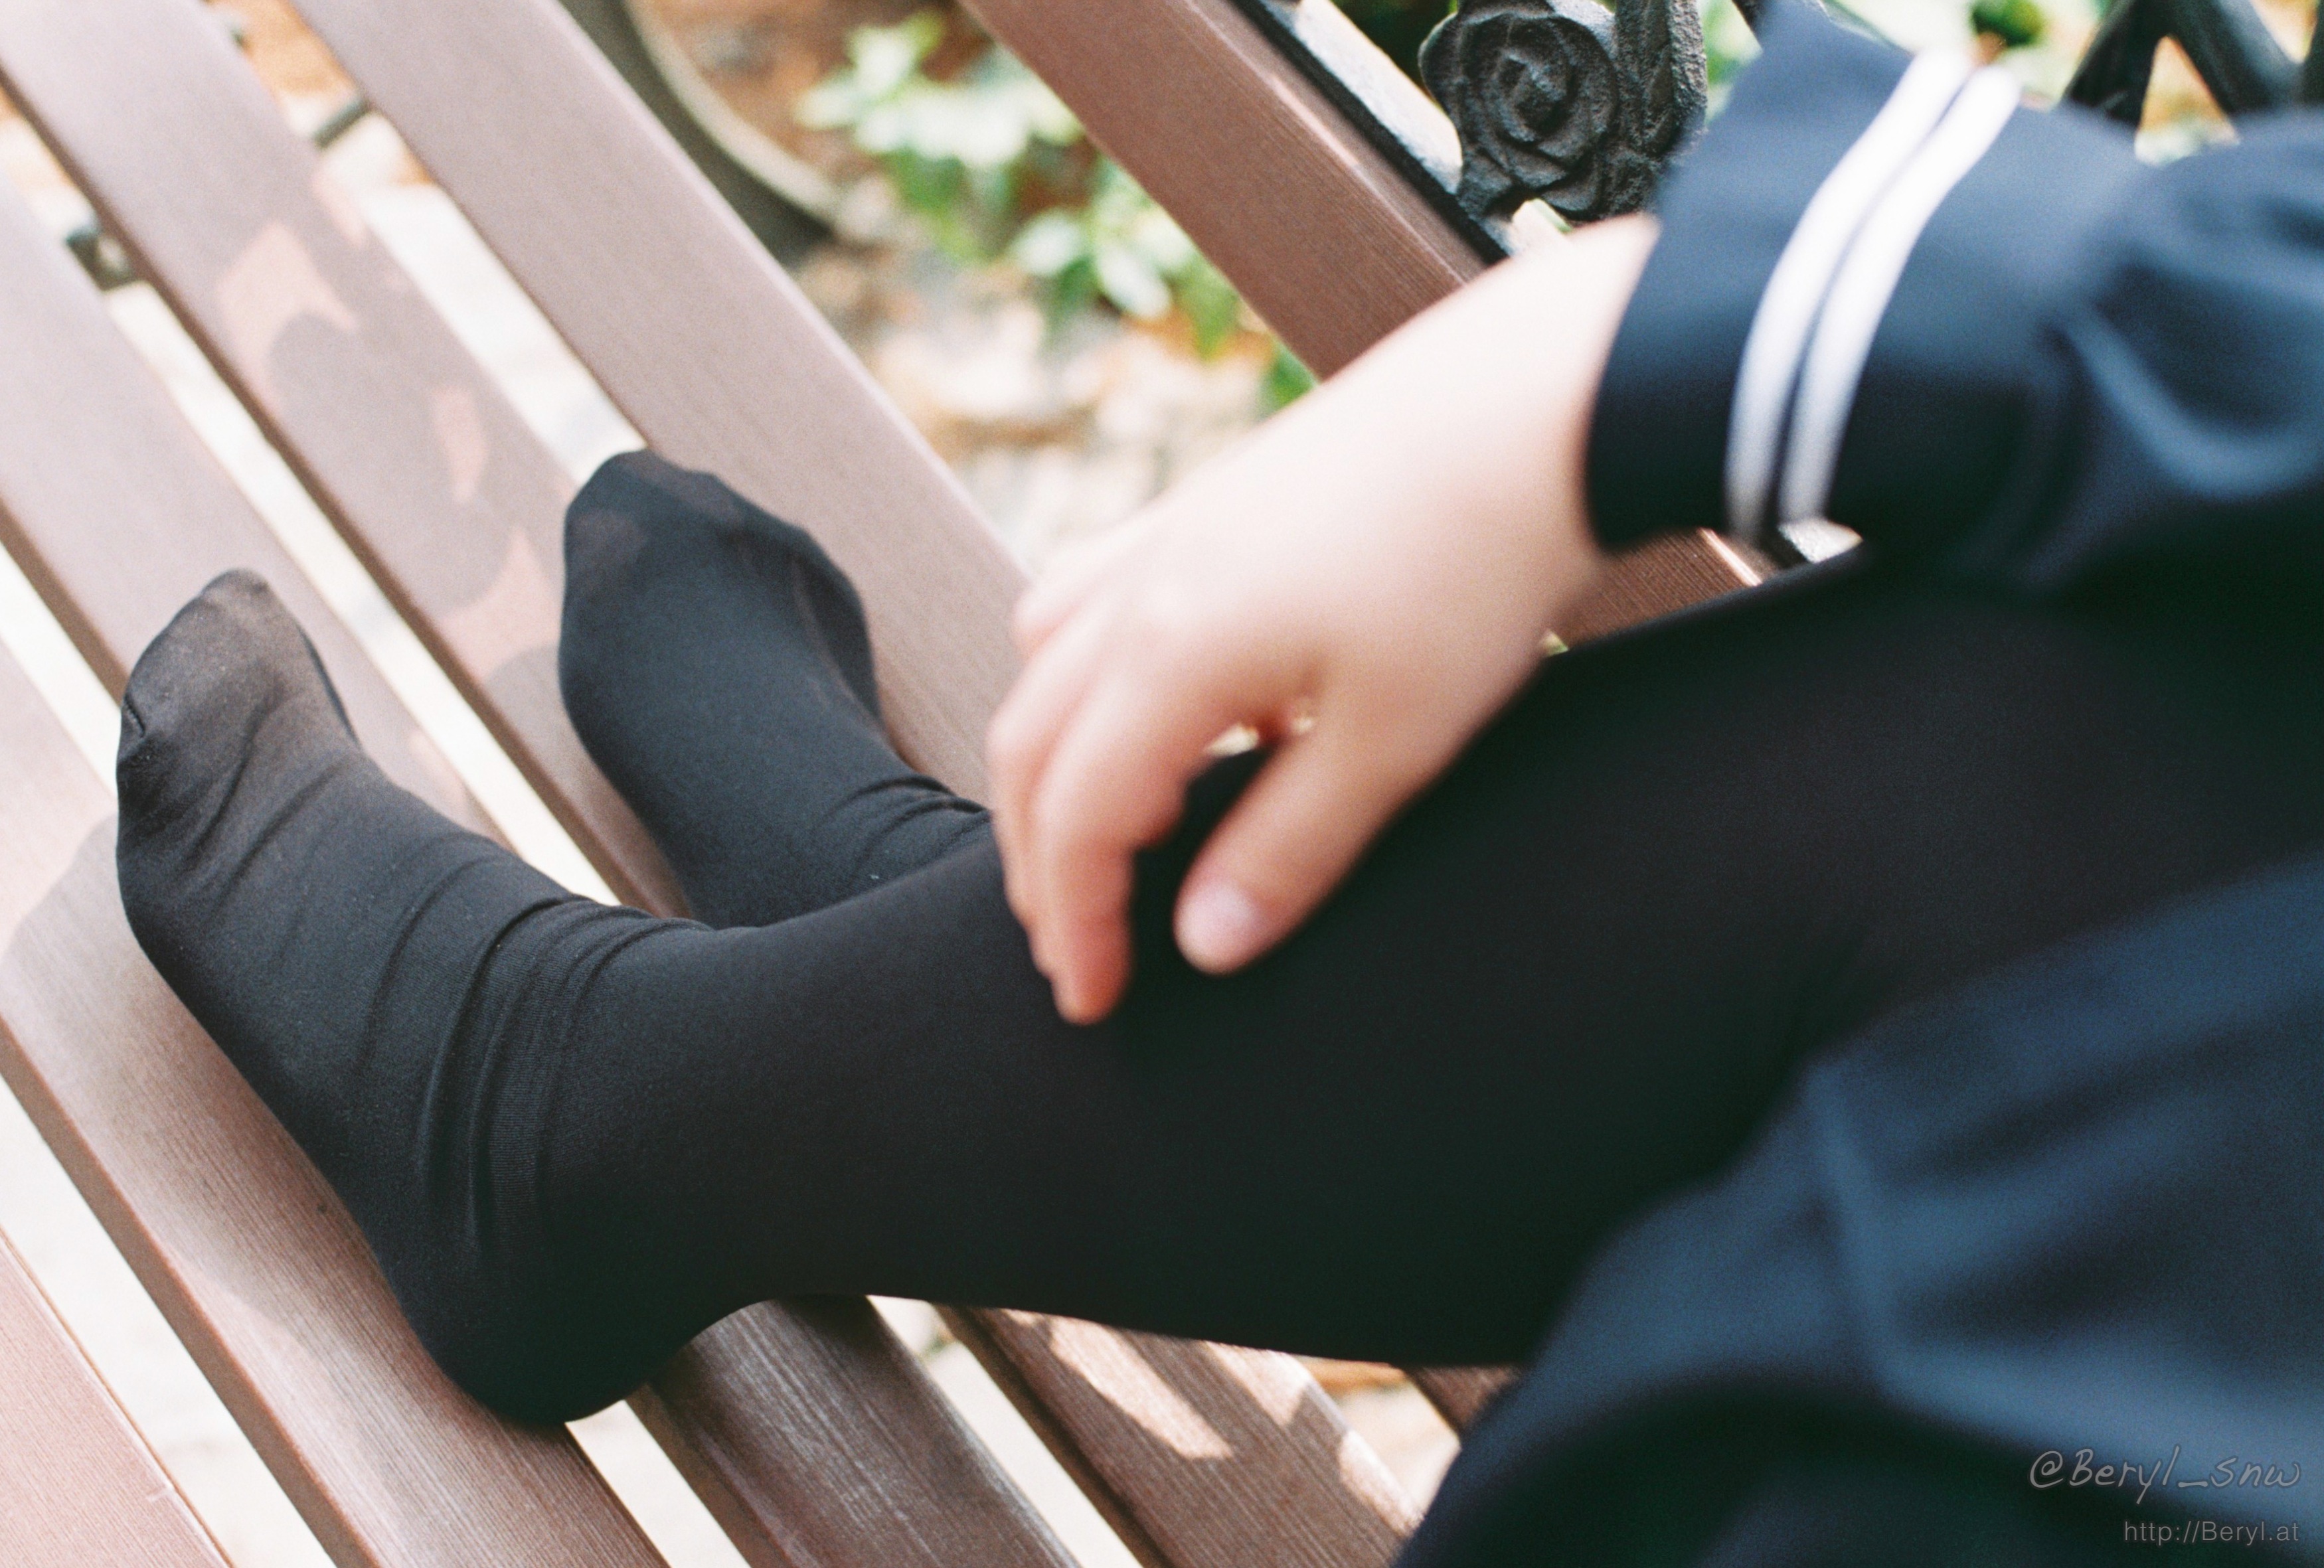
hand, winter, girl, woman, white, feet, cute, film, leg, portrait, finger, youth, foot, sitting, nikon, black, arm, bride, human body, 50mm, f14, 35mm, legs, darkblue, thigh, faceless, uniform, canton, school, nikkor, body, china, longhair, guangdong, socks, tights, pantyhose, 135, schoolgirl, schooluniform, sailor, teen, highschool, f3, opaque, 200, ritzcrystal, interaction, sense